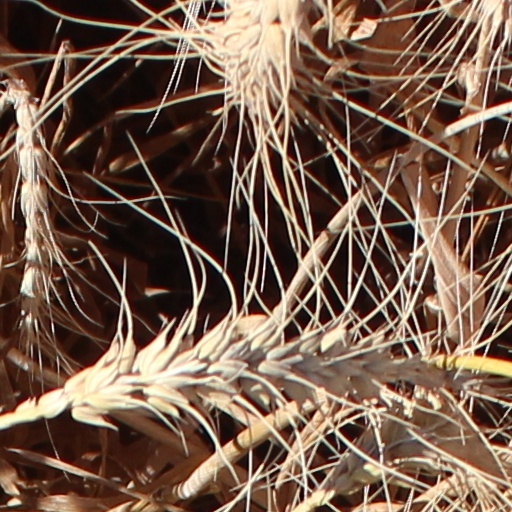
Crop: wheat